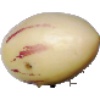
Label: pepino